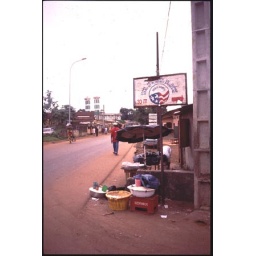
The sign for the PC house in Conakry